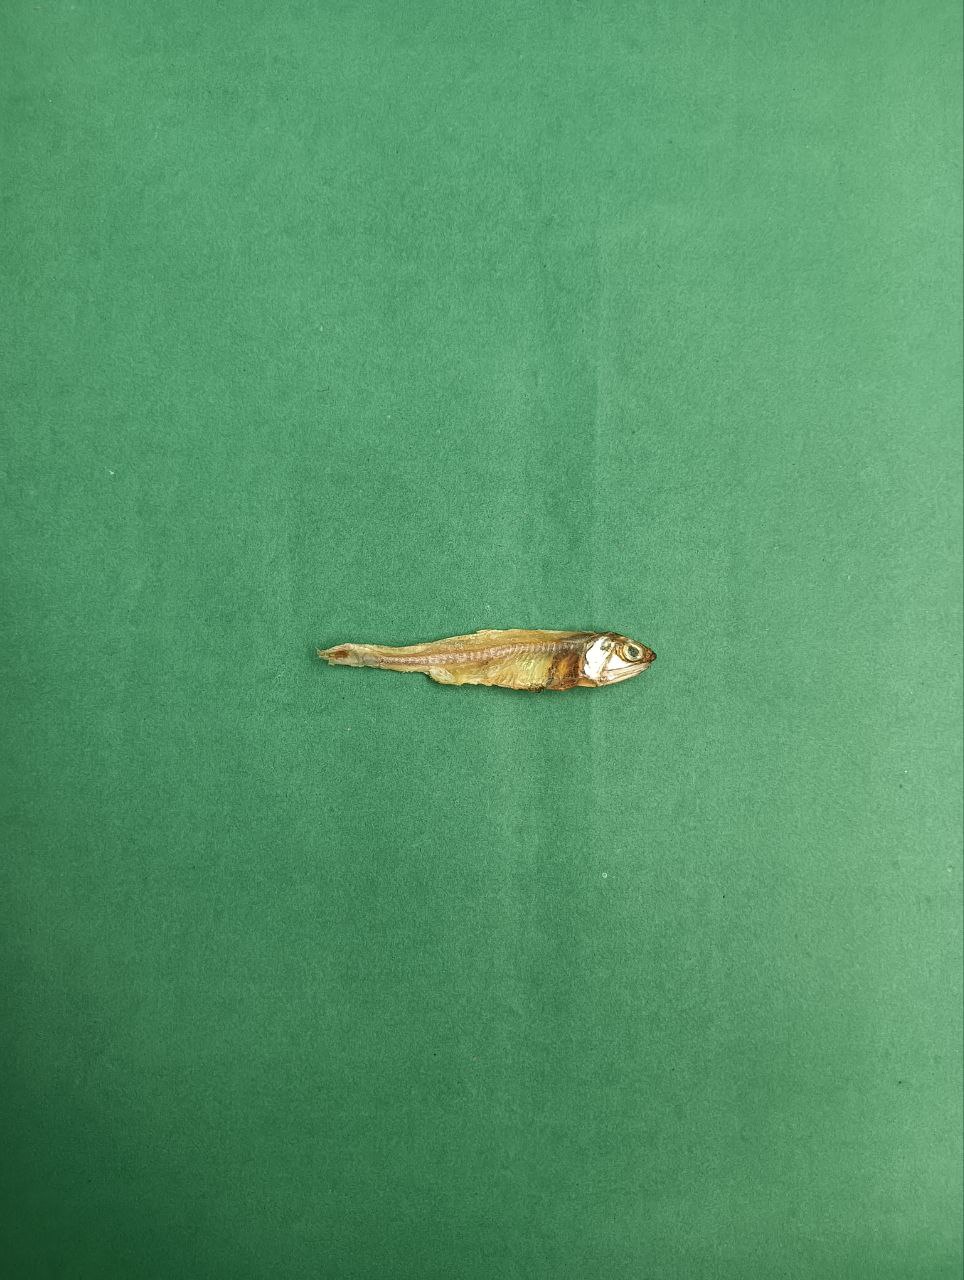
Species: narkeli